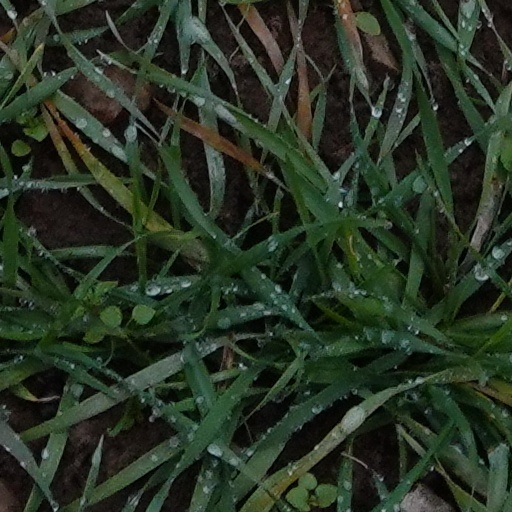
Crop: wheat